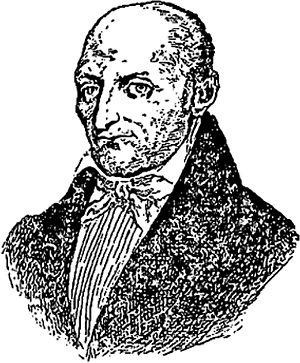
Saint-Mihiel est une ville du Nord-Est de la France, située sur la Meuse, en Lorraine. Bureau centralisateur de canton du département de la Meuse, la commune fait partie de la région administrative Grand Est.
Jean-Baptiste Sauce, né le 4 mars 1755 à Varennes-en-Argonne et mort le 24 octobre 1825 à Saint-Mihiel, est une personnalité de la Révolution française.